Frederick Christian Palmer

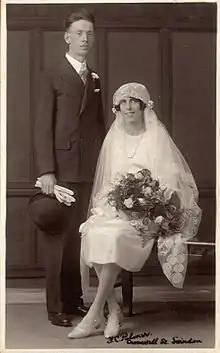
Swindon 1920s

During World War I there are no written records of Fred C. Palmer, but he did produce postcards of war-wounded Belgians recuperating in Canterbury and Herne Bay, of a possible 1914 recruitment rally and of soldiers larking about. There was a shortage of silver for use on photographic plates,